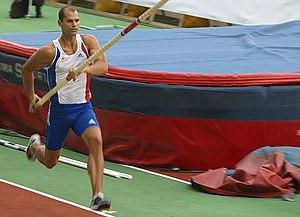
Romain Mesnil en action